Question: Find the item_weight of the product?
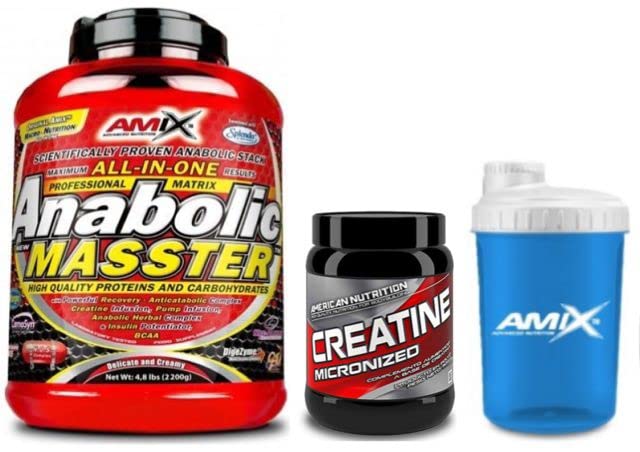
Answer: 4.8 pound